New York and Harlem Railroad

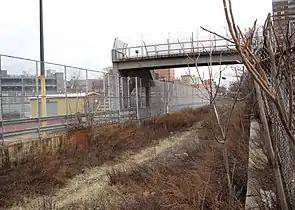
Abandoned Port Morris Branch.

As in other early railroads, the dominant propulsion in the railroad's early years was horse power. In 1837, steam engines were introduced, but their use was limited to areas outside of the heavily settled parts of the city, which was then north of 23rd Street.